Larry Wilcox

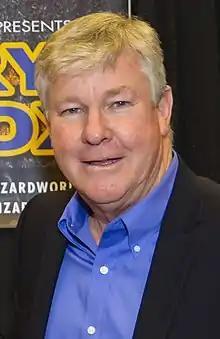
Wilcox at the Wizard World Comic Con in 2016

Larry Dee Wilcox (born August 8, 1947) is an American actor best known for his role as California Highway Patrol officer (later captain) Jonathan "Jon" Baker in the television series "CHiPs", which ran from 1977 to 1983 on NBC. A Vietnam veteran, Wilcox races cars and is also a private pilot.